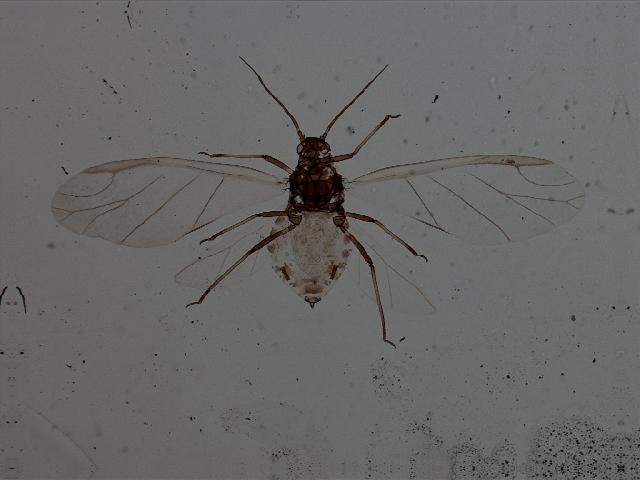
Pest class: bird_cherry_oat_aphid